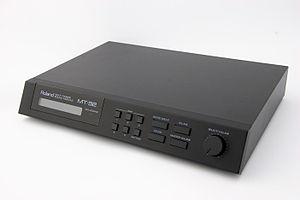
Photographie d'un synthétiseur Roland MT-32.
Le Roland MT-32 est un synthétiseur MIDI de type expandeur commercialisé à partir de 1987 par Roland Corporation.